List of career achievements by Yuzuru Hanyu

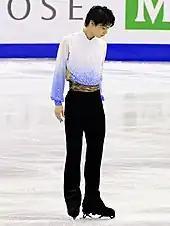
Hanyu in his short program Ballade No.1 at the 2015–16 Grand Prix Final

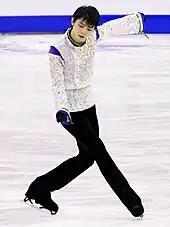
Hanyu performing his free skate program "Seimei" at the 2015–16 Grand Prix Final

Absolute best scores are officially recorded by the International Skating Union and, compared to personal bests, they consider multiple scores by one skater in each competition segment. In the men's singles discipline, the crucial scores to surpass are 100points in the short program, 200 in the free skating, and 300 in the combined total score. Hanyu was the first skater to surpass all three in international competition. By the end of his competitive career in 2022, only five other skaters have scored above 300points in total, namely Javier Fernández, Nathan Chen, Jin Boyang, Shoma Uno, and Yuma Kagiyama.